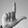
ASL letter: L